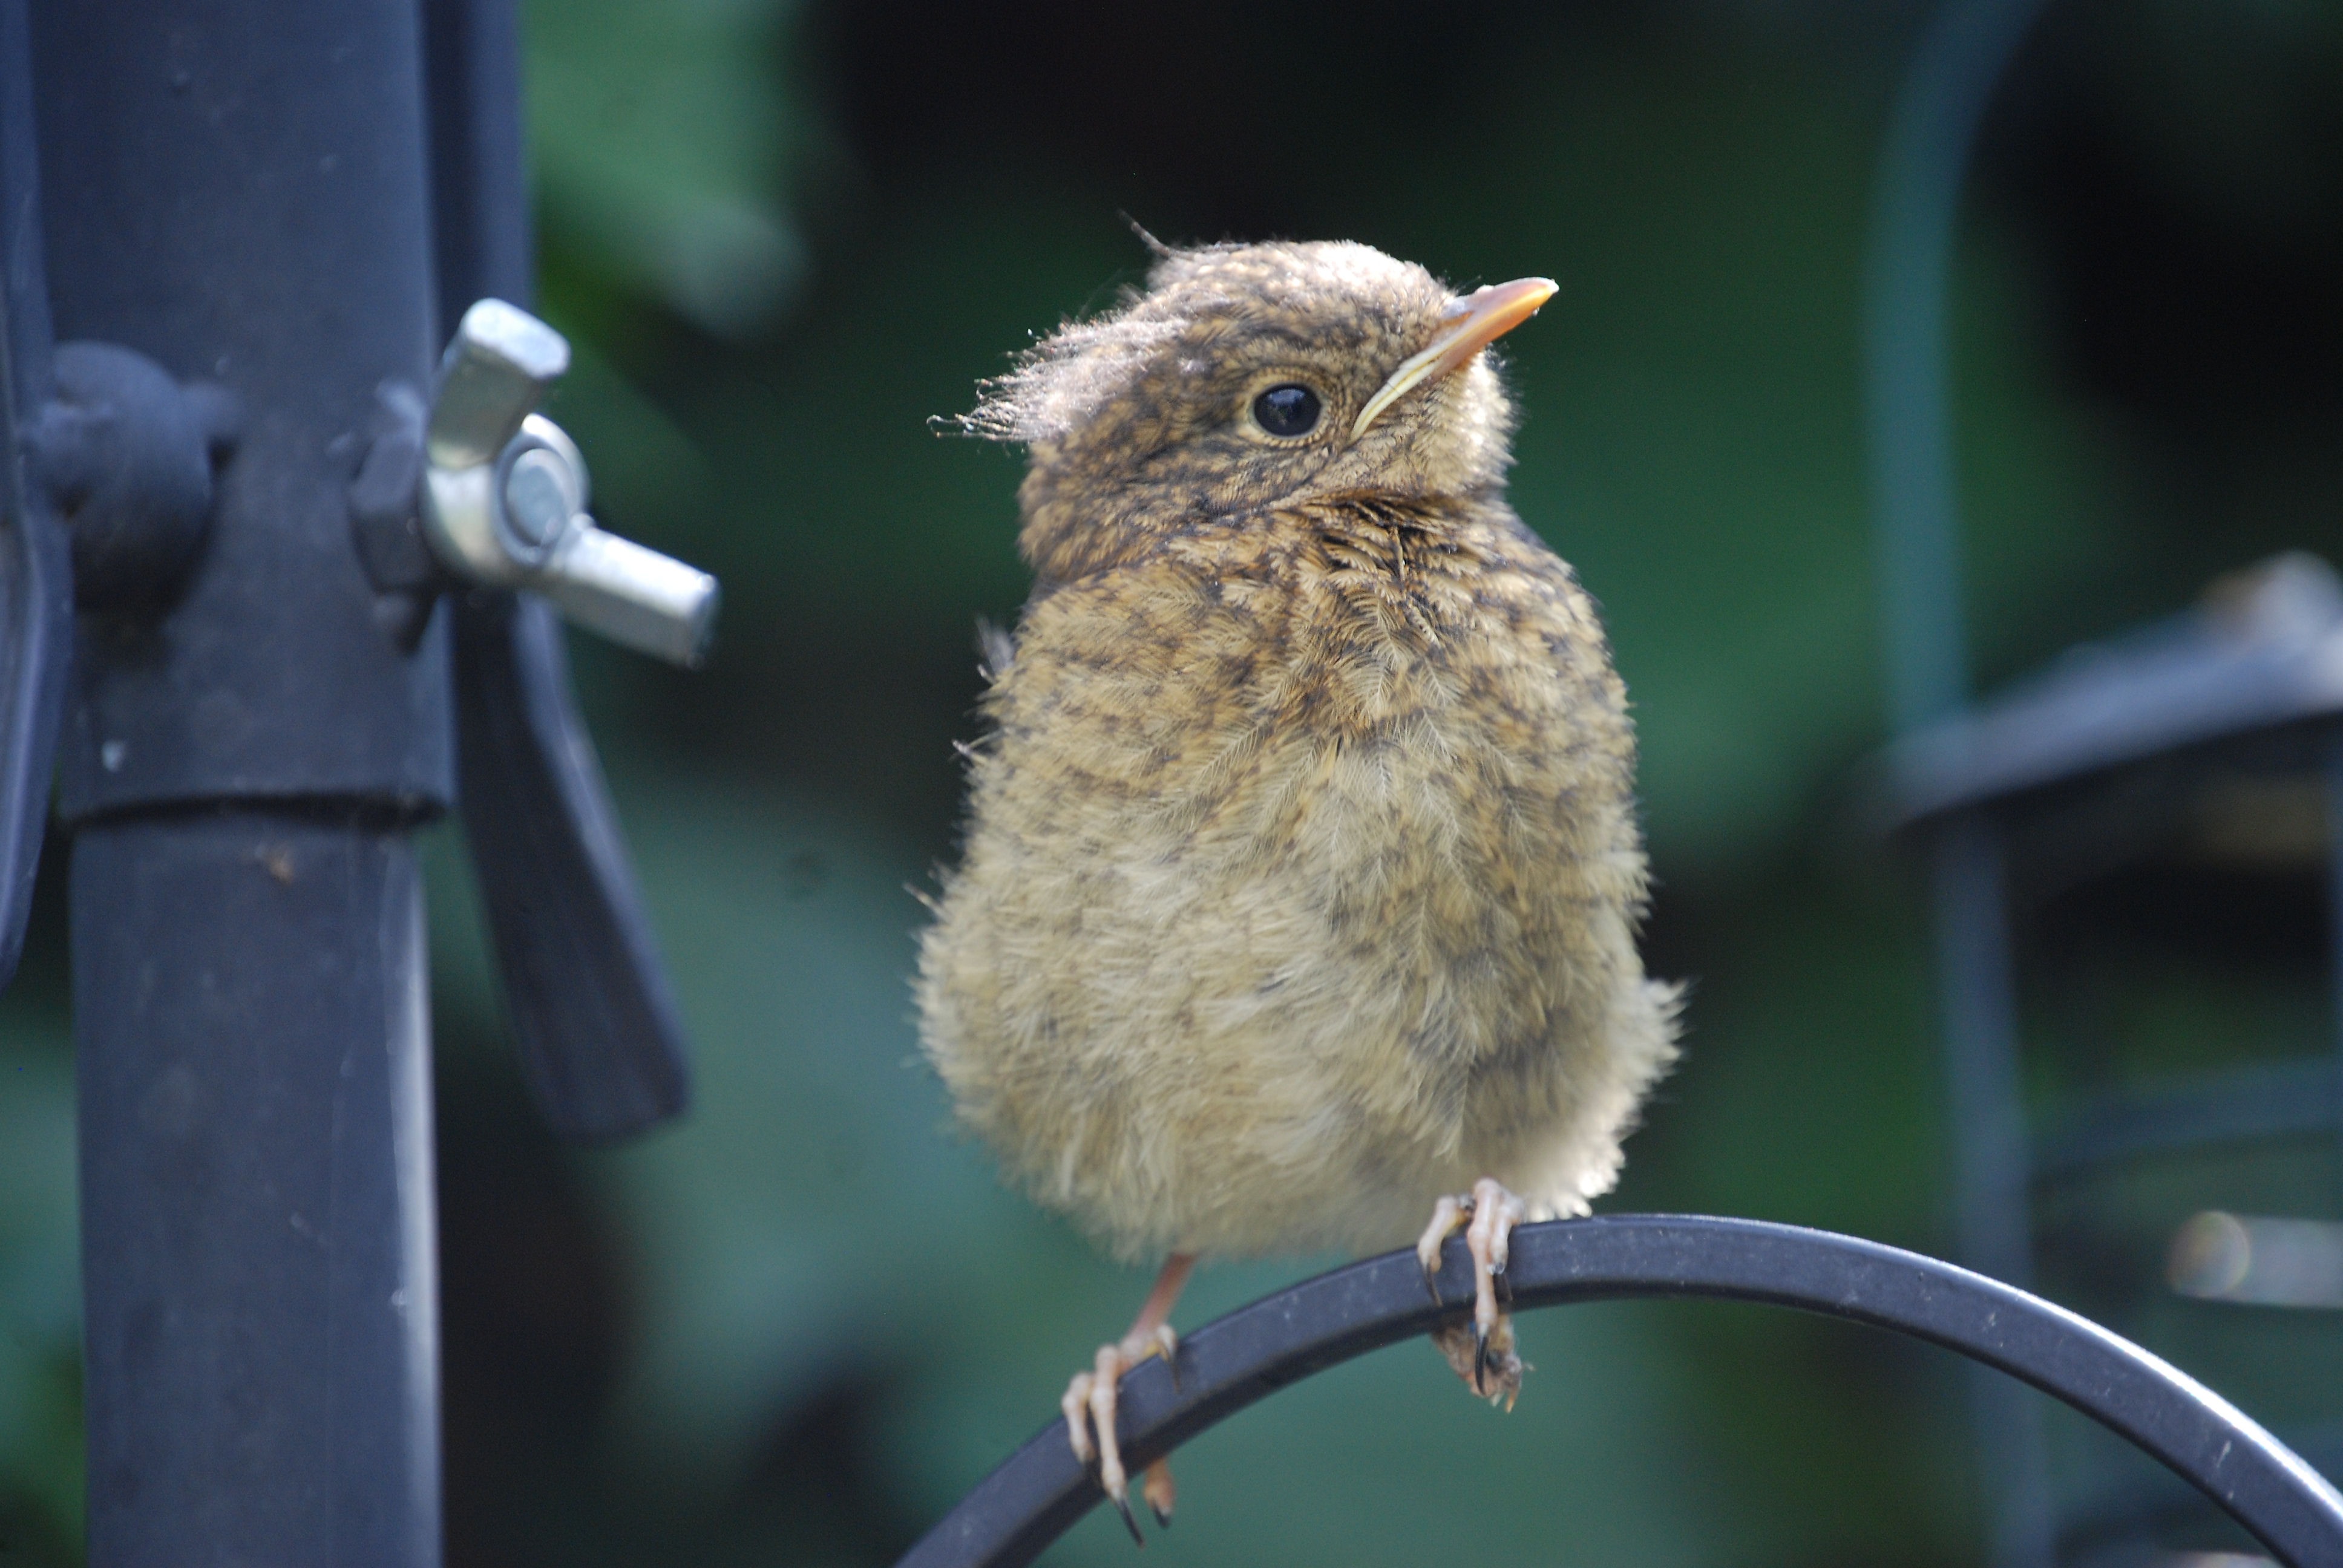
nature, branch, bird, wildlife, beak, baby, robin, fauna, close up, outdoors, vertebrate, sparrow, fledgling, chick, perched, juvenile, immature, wren, old world flycatcher, perching bird, emberizidae